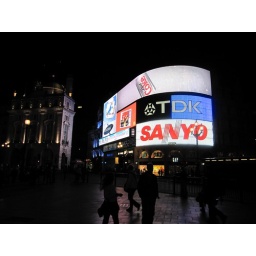
Night shots around the circus:) The billboardsThe building next door has really cool lighting effect